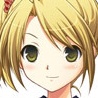
Portrait style: Anime Portrait